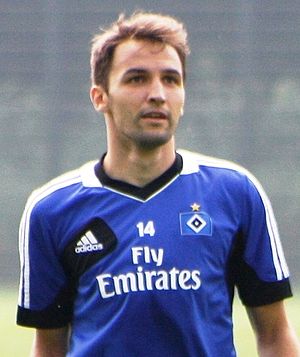
Milan Badelj
Milan Badelj er en kroatisk fodboldspiller. Han spiller for Fiorentina i Italien.